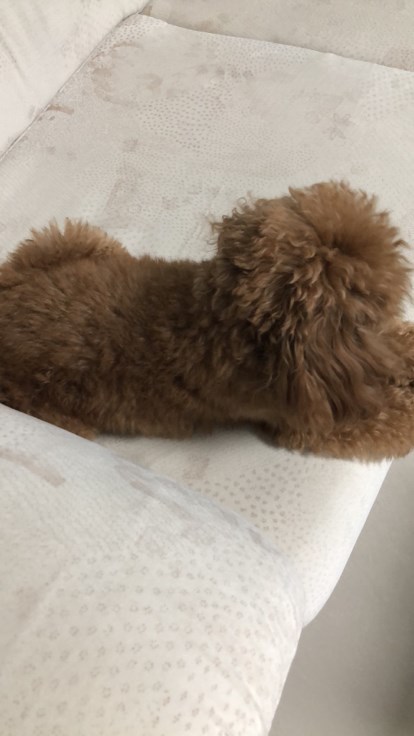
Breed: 7449-n000128-teddy